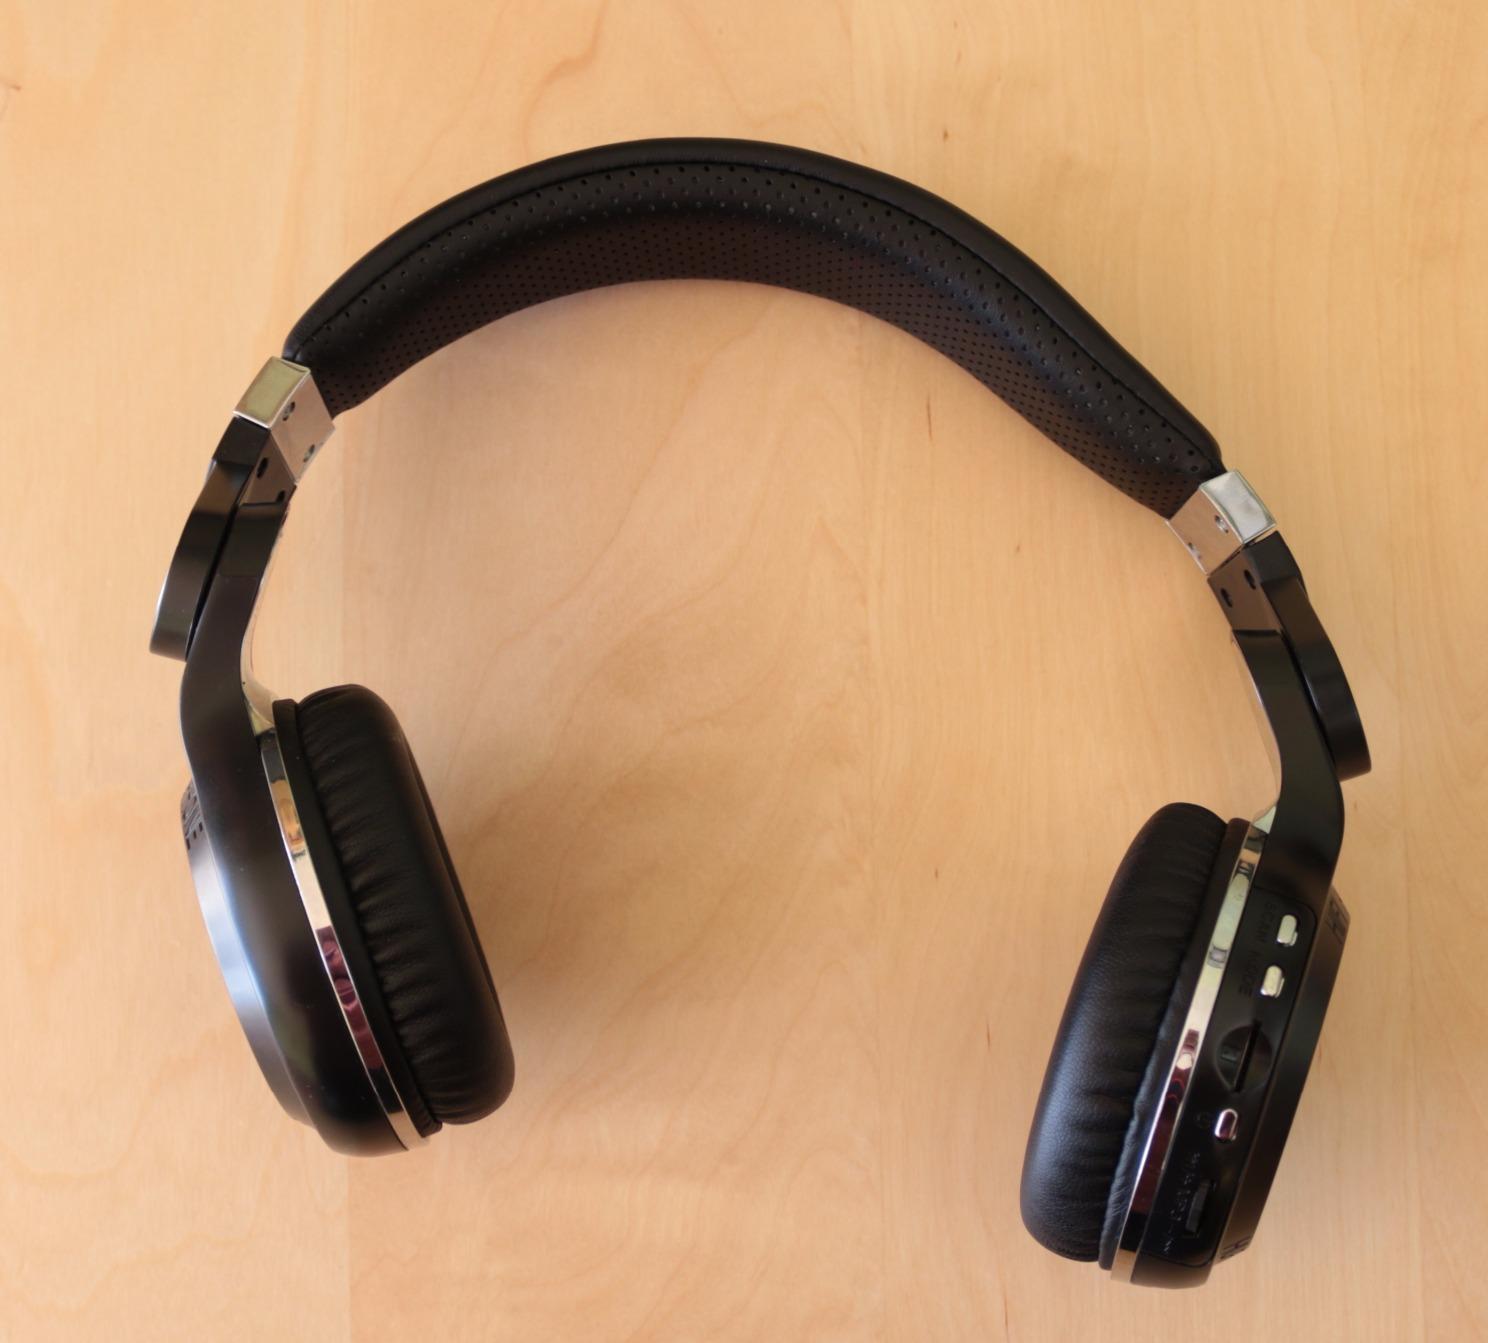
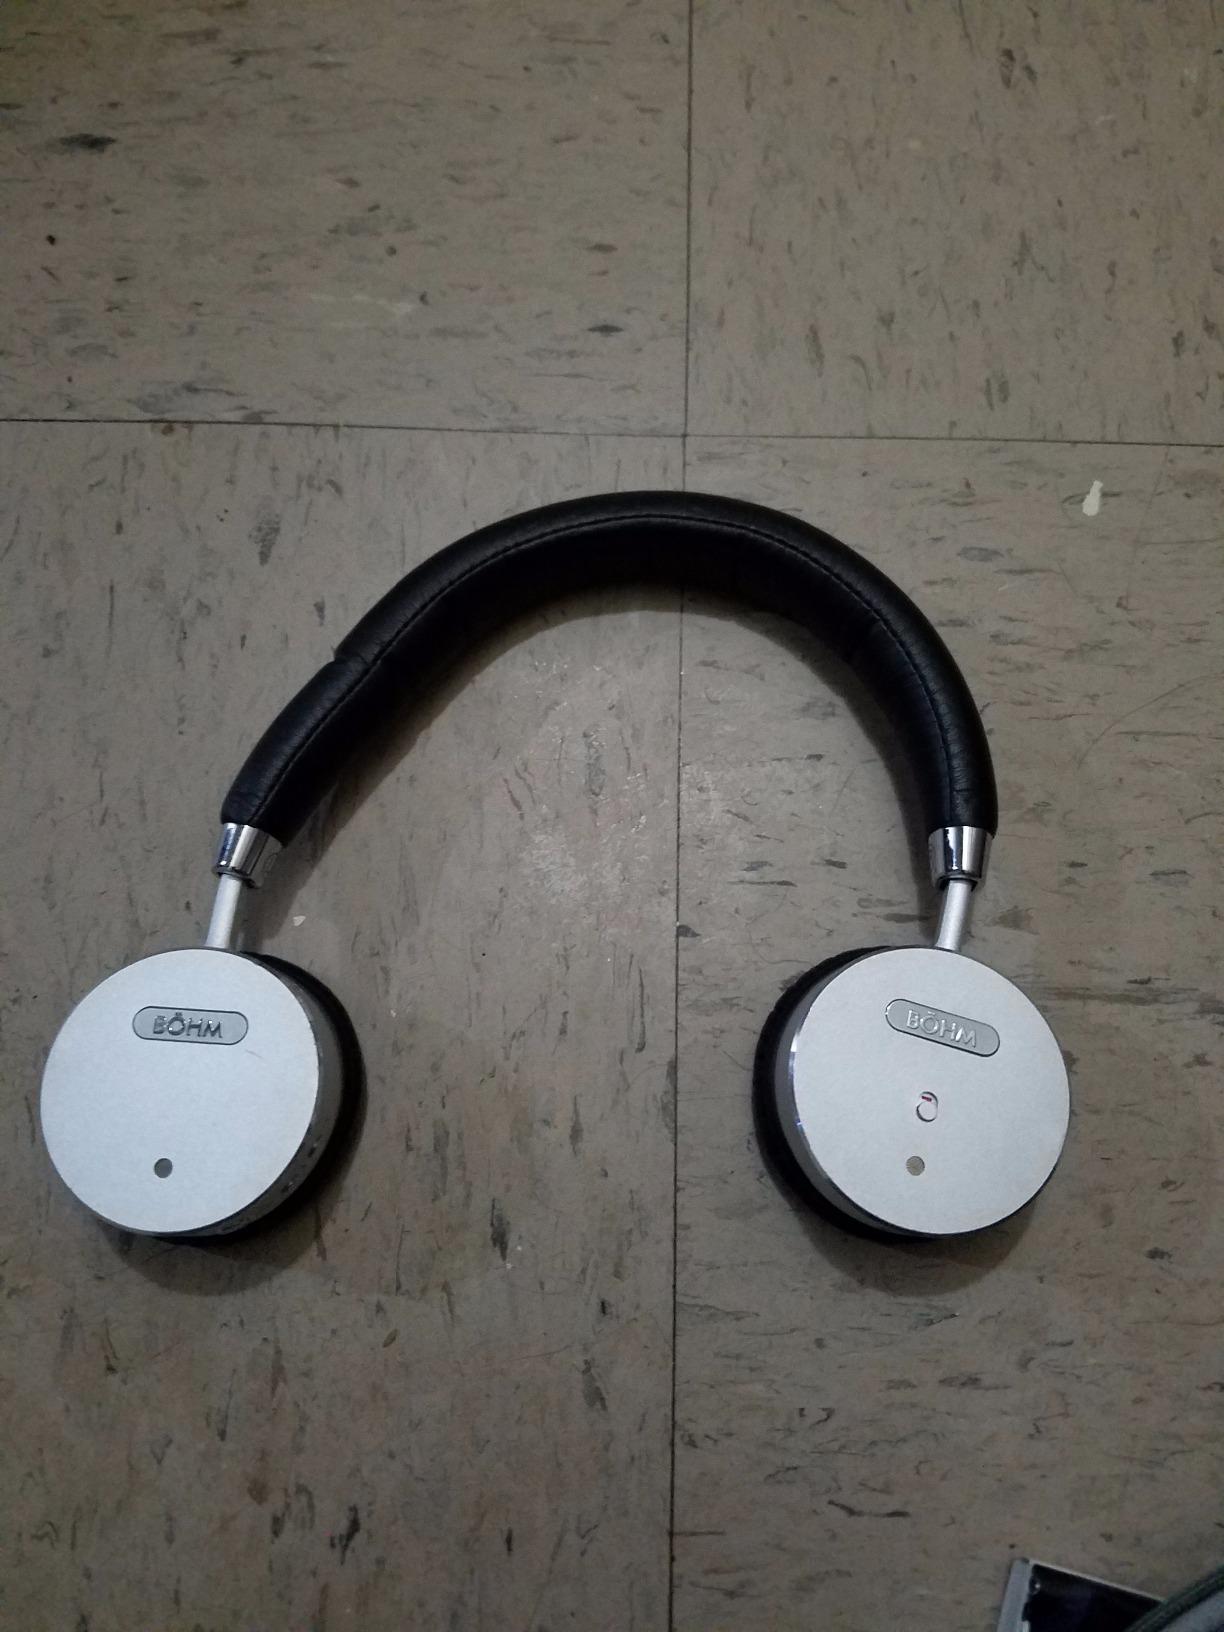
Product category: headphones
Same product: no